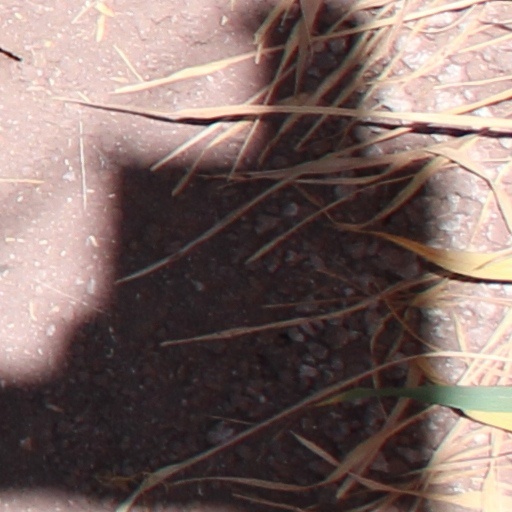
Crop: wheat